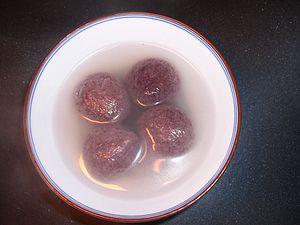
Cette fête des lanternes où la lumière est reine clôt le cycle des festivités du Nouvel an en Chine. Fête nocturne, on la nomme d'ailleurs parfois « petit Nouvel an ». La population, sort pour une promenade à la nuit tombée, une lanterne à la main. Bien que les modèles traditionnels en papier illuminés à la bougie gardent leurs adeptes, on en trouve de plus en plus faites en plastique et équipées de piles. Les effigies des personnages de dessins animés préférés des jeunes font concurrence aux motifs traditionnels.
Le 22 décembre est le 356ᵉ jour de l'année du calendrier grégorien, le 357ᵉ en cas d'année bissextile. Il reste alors 9 jours avant la fin de l'année.
Le Solstice d'hiver compte parmi les fêtes les plus importantes en Chine et en Extrême-Orient. Elle est célébrée aux alentours du 21 décembre, quand le jour est le plus court.